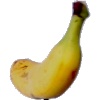
Label: banana_lady_finger